Alps

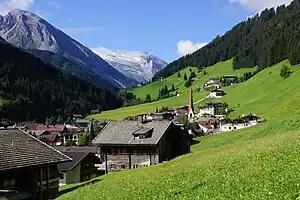
A typical alpine village in the Tuxertal valley of Tyrol, Austria

The highest peaks of the Western Alps and Eastern Alps, respectively, are Mont Blanc, at , and Piz Bernina, at . The second-highest major peaks are Monte Rosa, at , and Ortler, at , respectively.